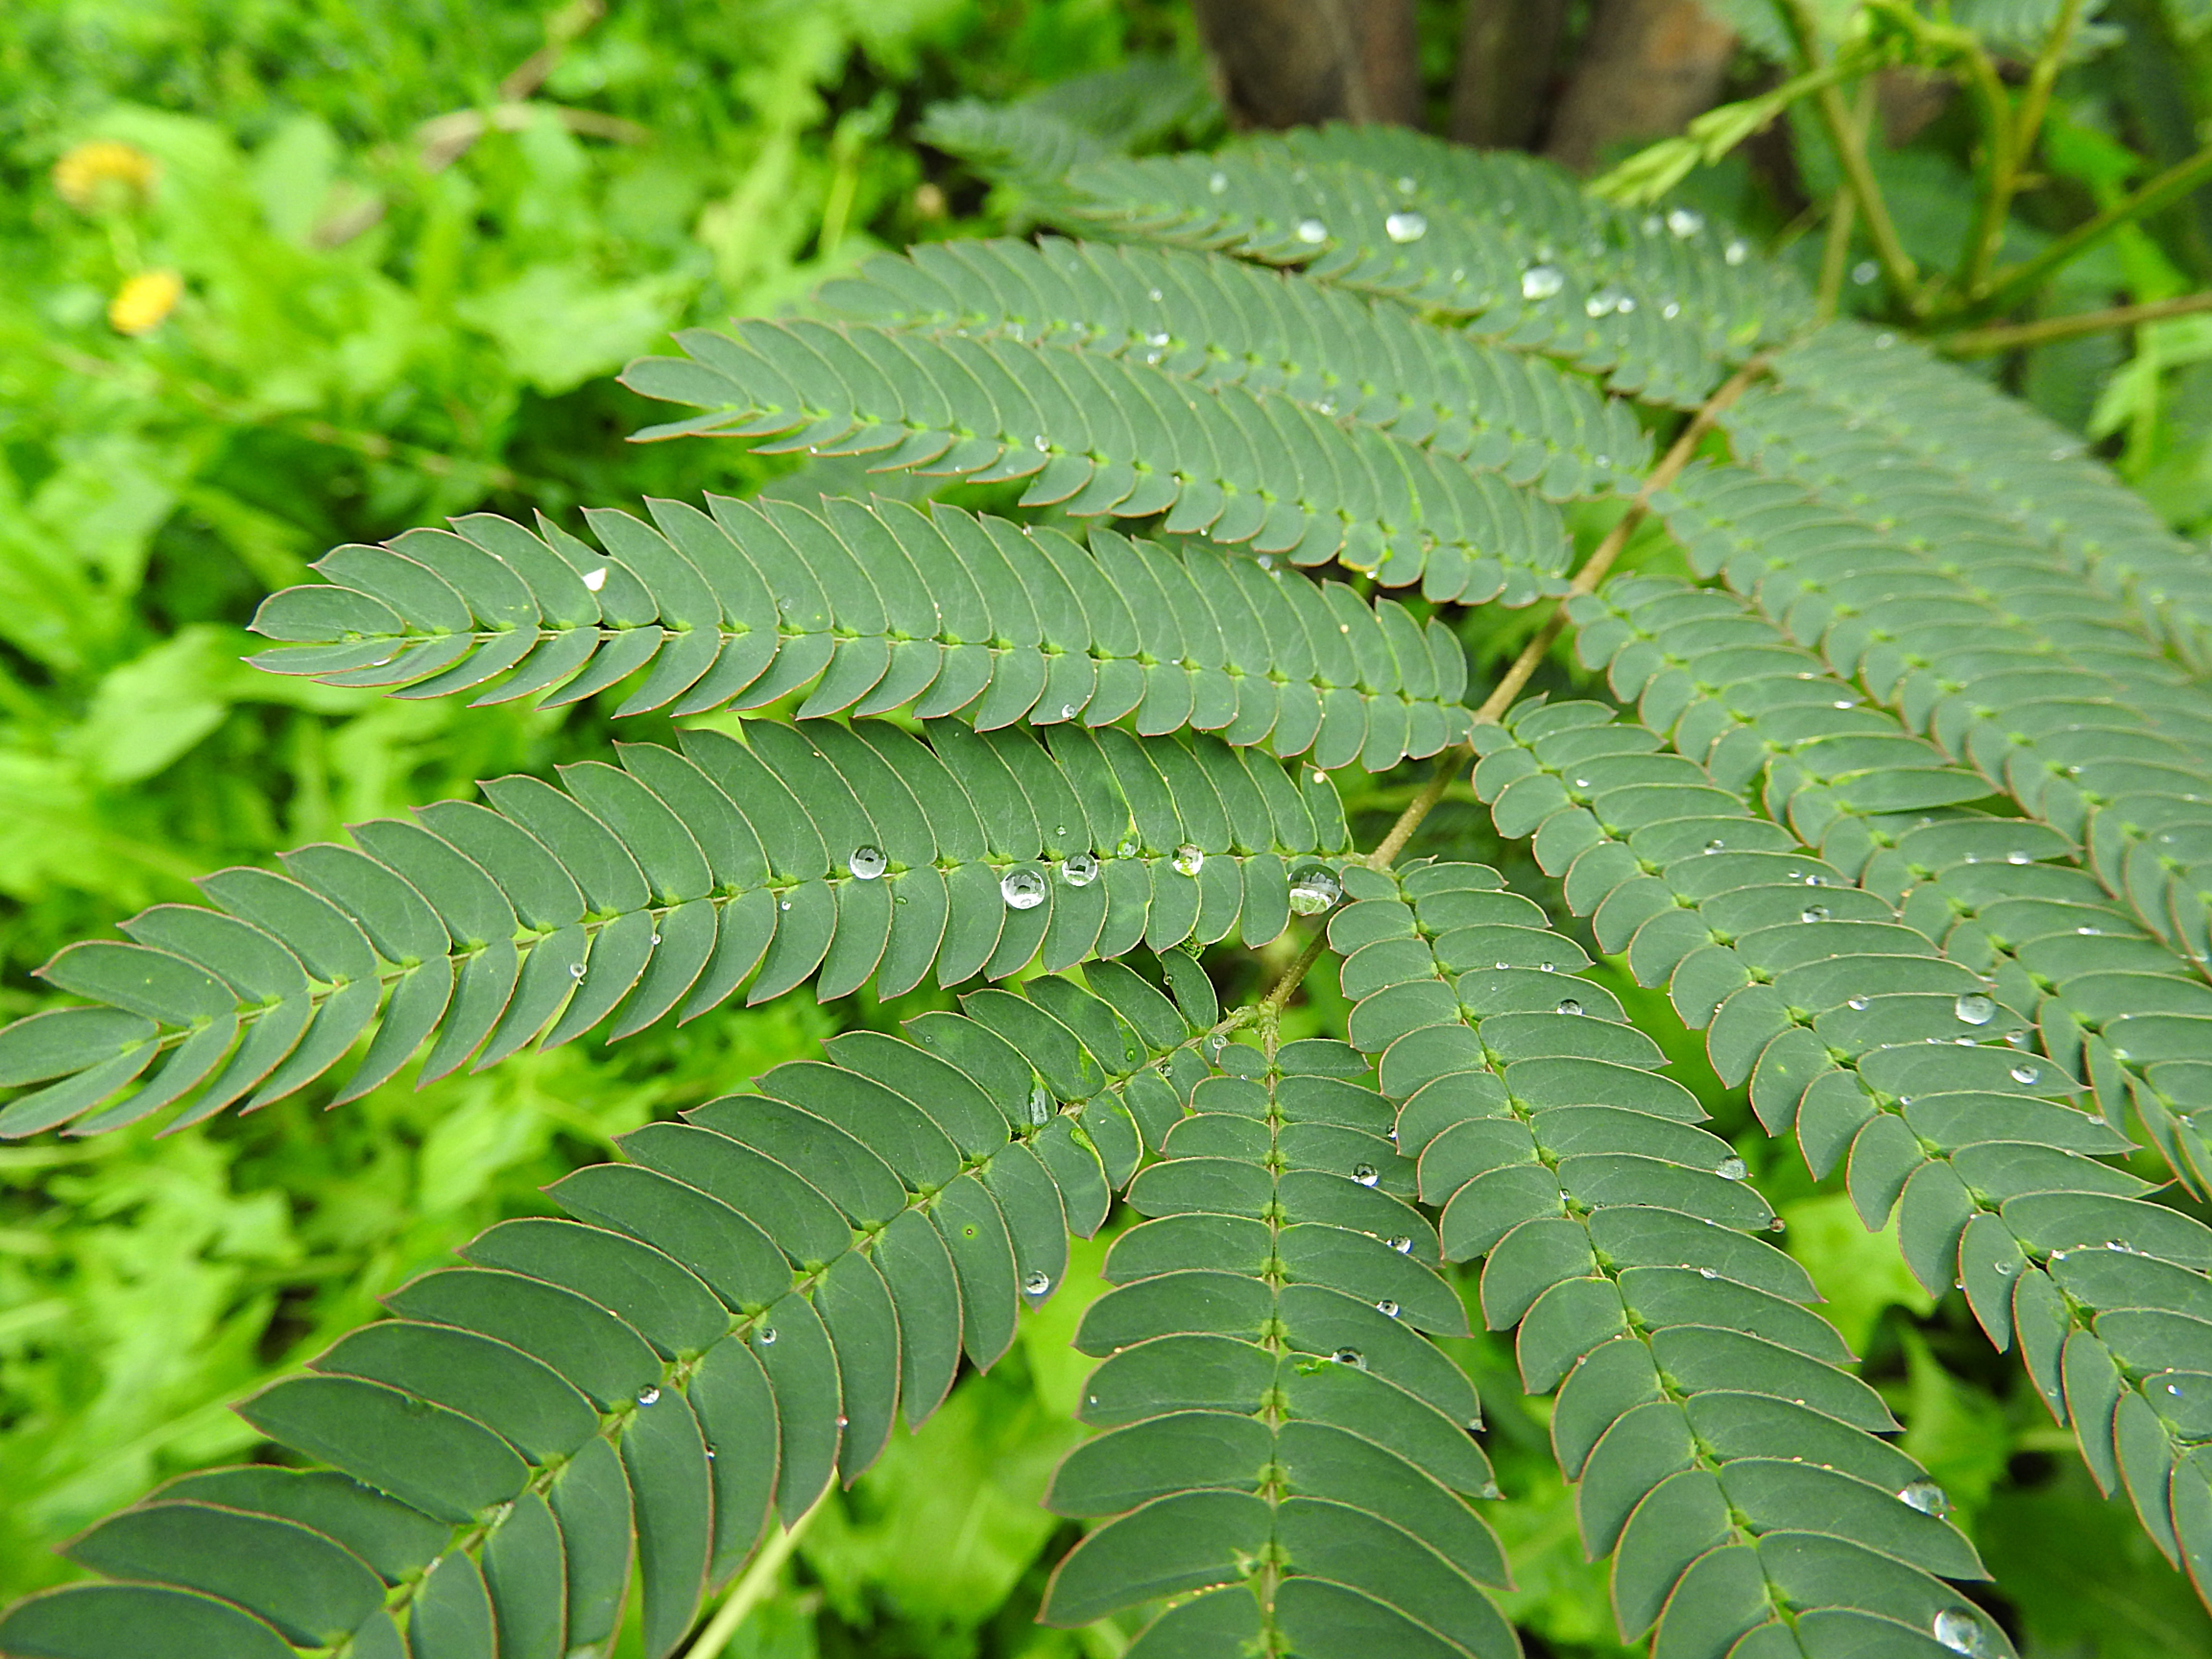
tree, branch, plant, leaf, flower, green, botany, fern, dewdrop, vegetation, shrub, rainforest, morgentau, fern green, plant stem, land plant, ferns and horsetails, vascular plant, ostrich fern